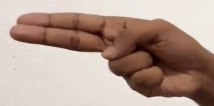
ASL sign: H